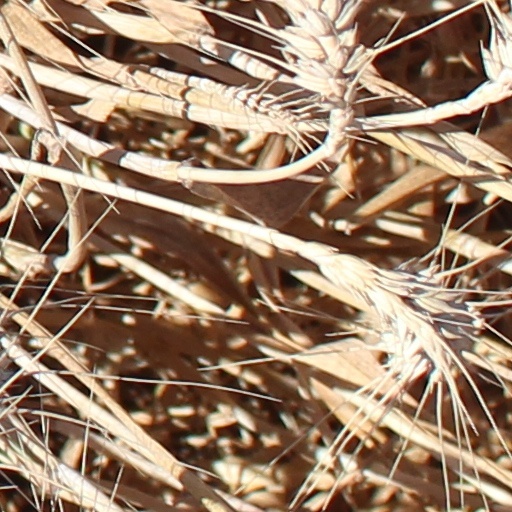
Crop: wheat